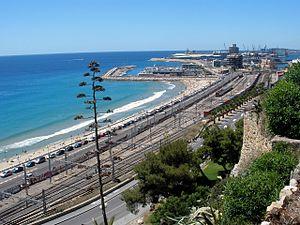
Tarragone est une ville et une municipalité du sud de la Catalogne, en Espagne, capitale de la province de Tarragone et de la région du Tarragonès.